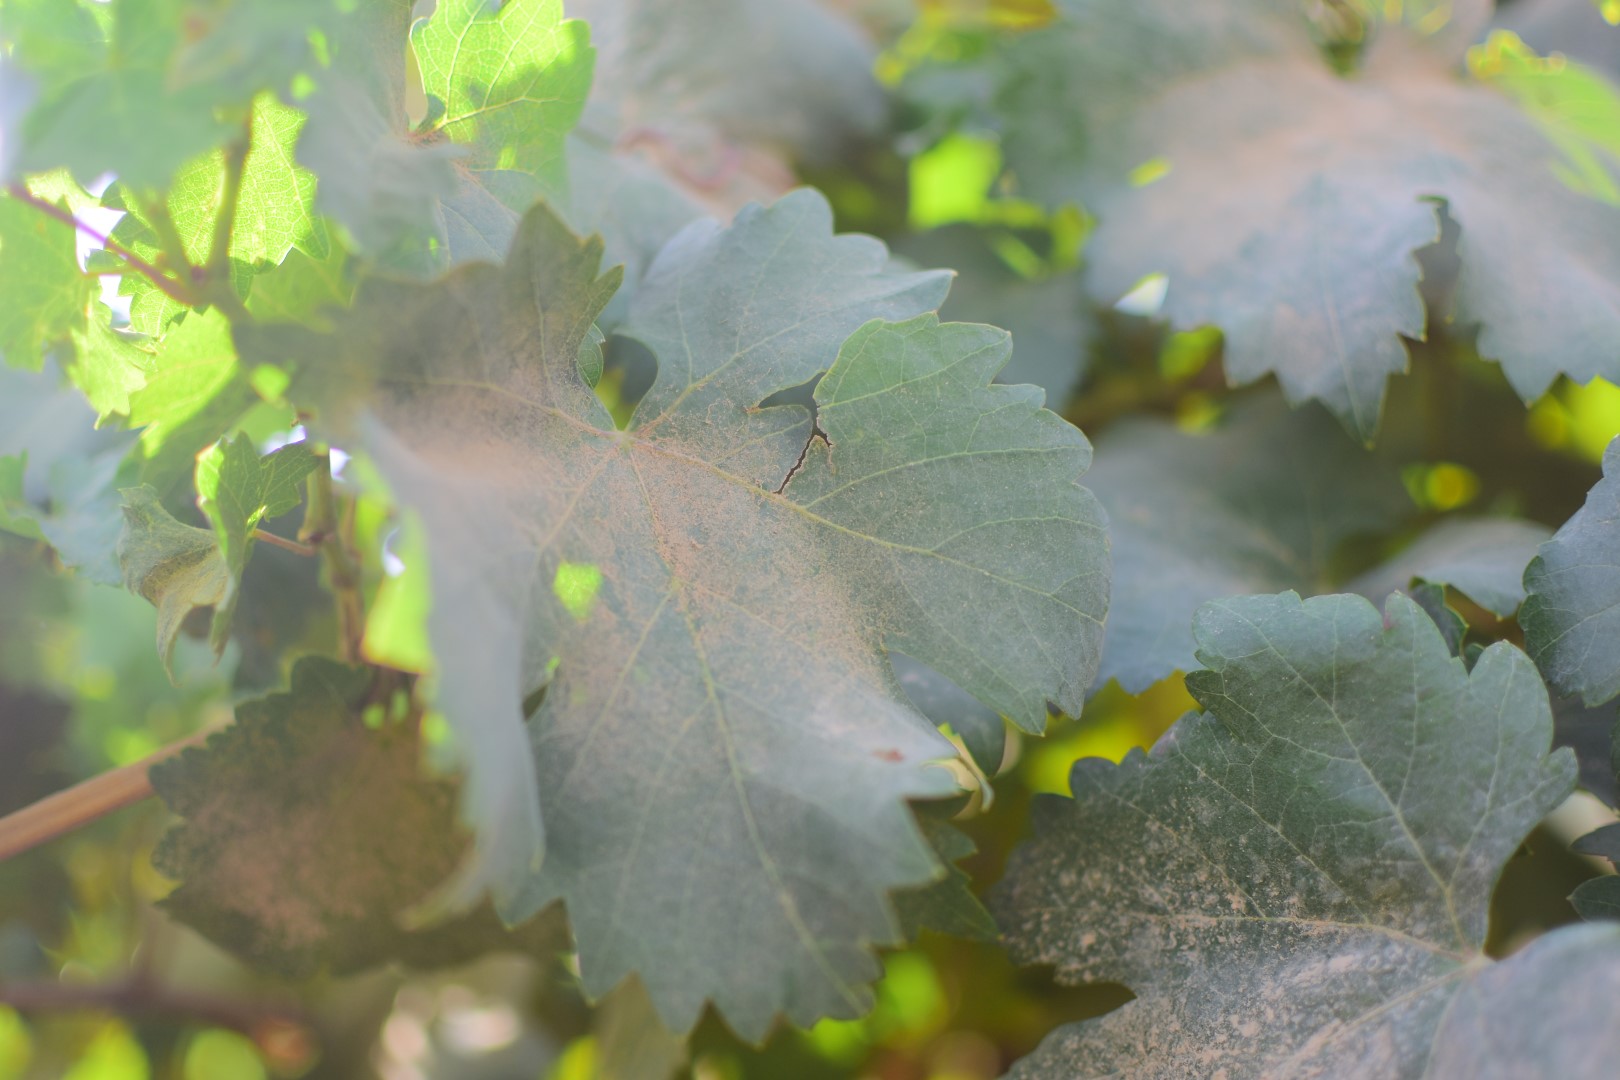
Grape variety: Shdah